Lage Lund

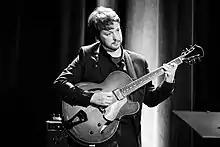
Lage Lund performing in 2020

Initially aspiring to become a professional skateboarder, Lund began playing guitar at the age of 13. He later founded a jazz trio and performing in local clubs. Lund earned a scholarship he attended the Berklee College of Music in Boston, where he regularly performed at Wally's Cafe. In 2002, Lund was the recipient of a Fulbright Foundation grant, which gave him the opportunity to move to New York City. In 2003, he entered the Juilliard School scholarship jazz program and graduated in 2005. He won the Thelonious Monk International Jazz Competition in 2005.